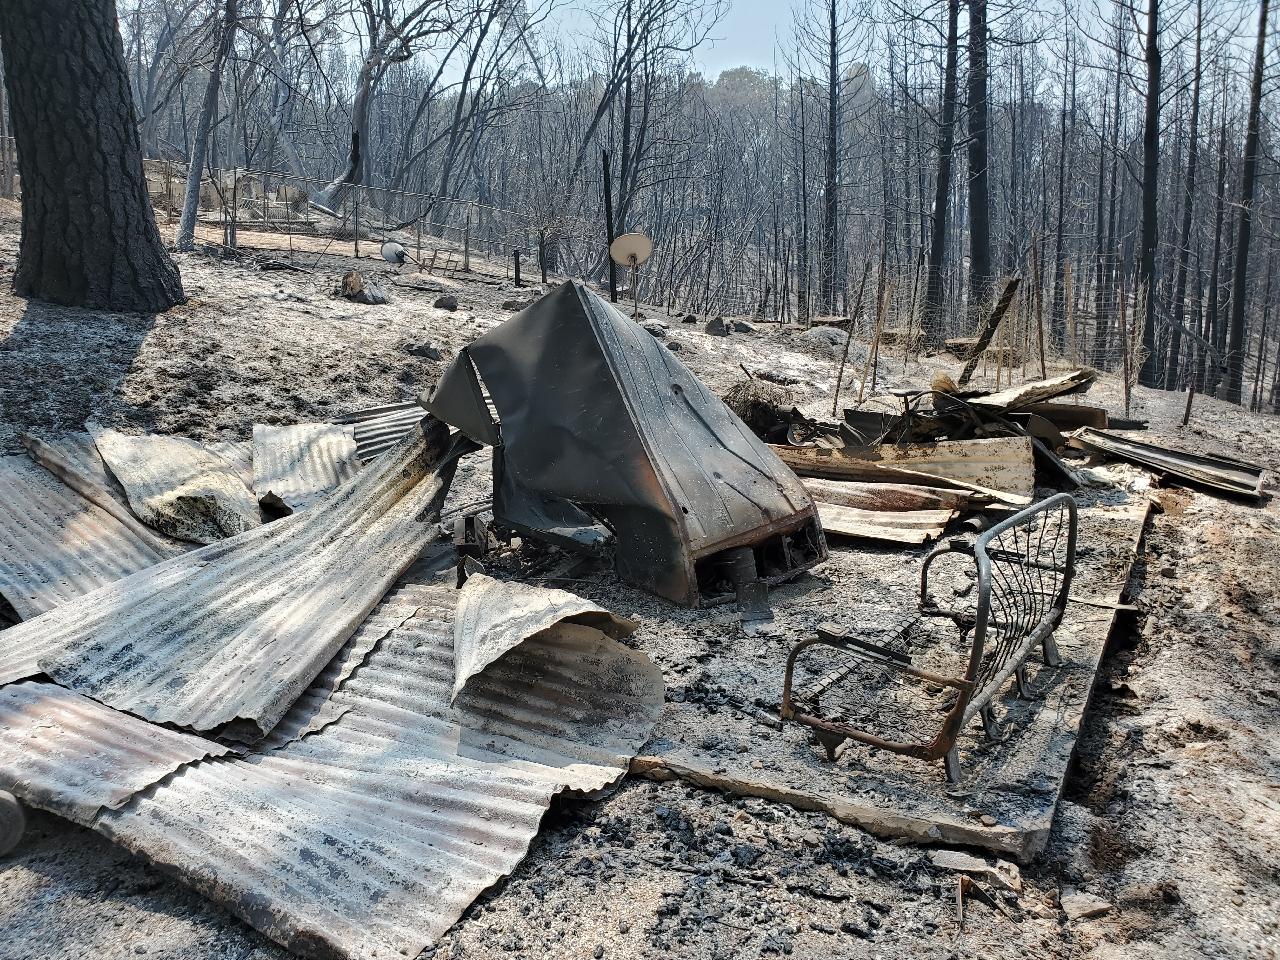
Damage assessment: destroyed